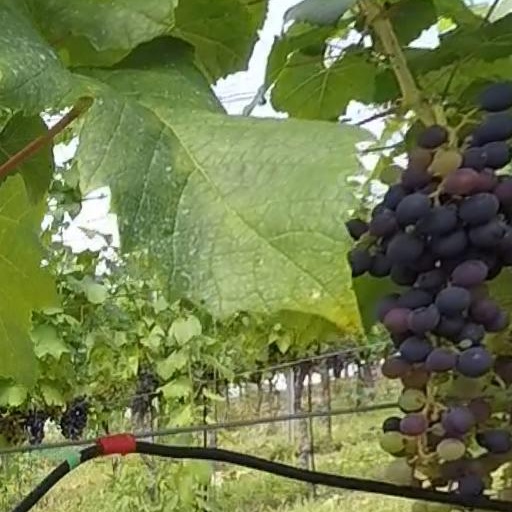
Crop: grape